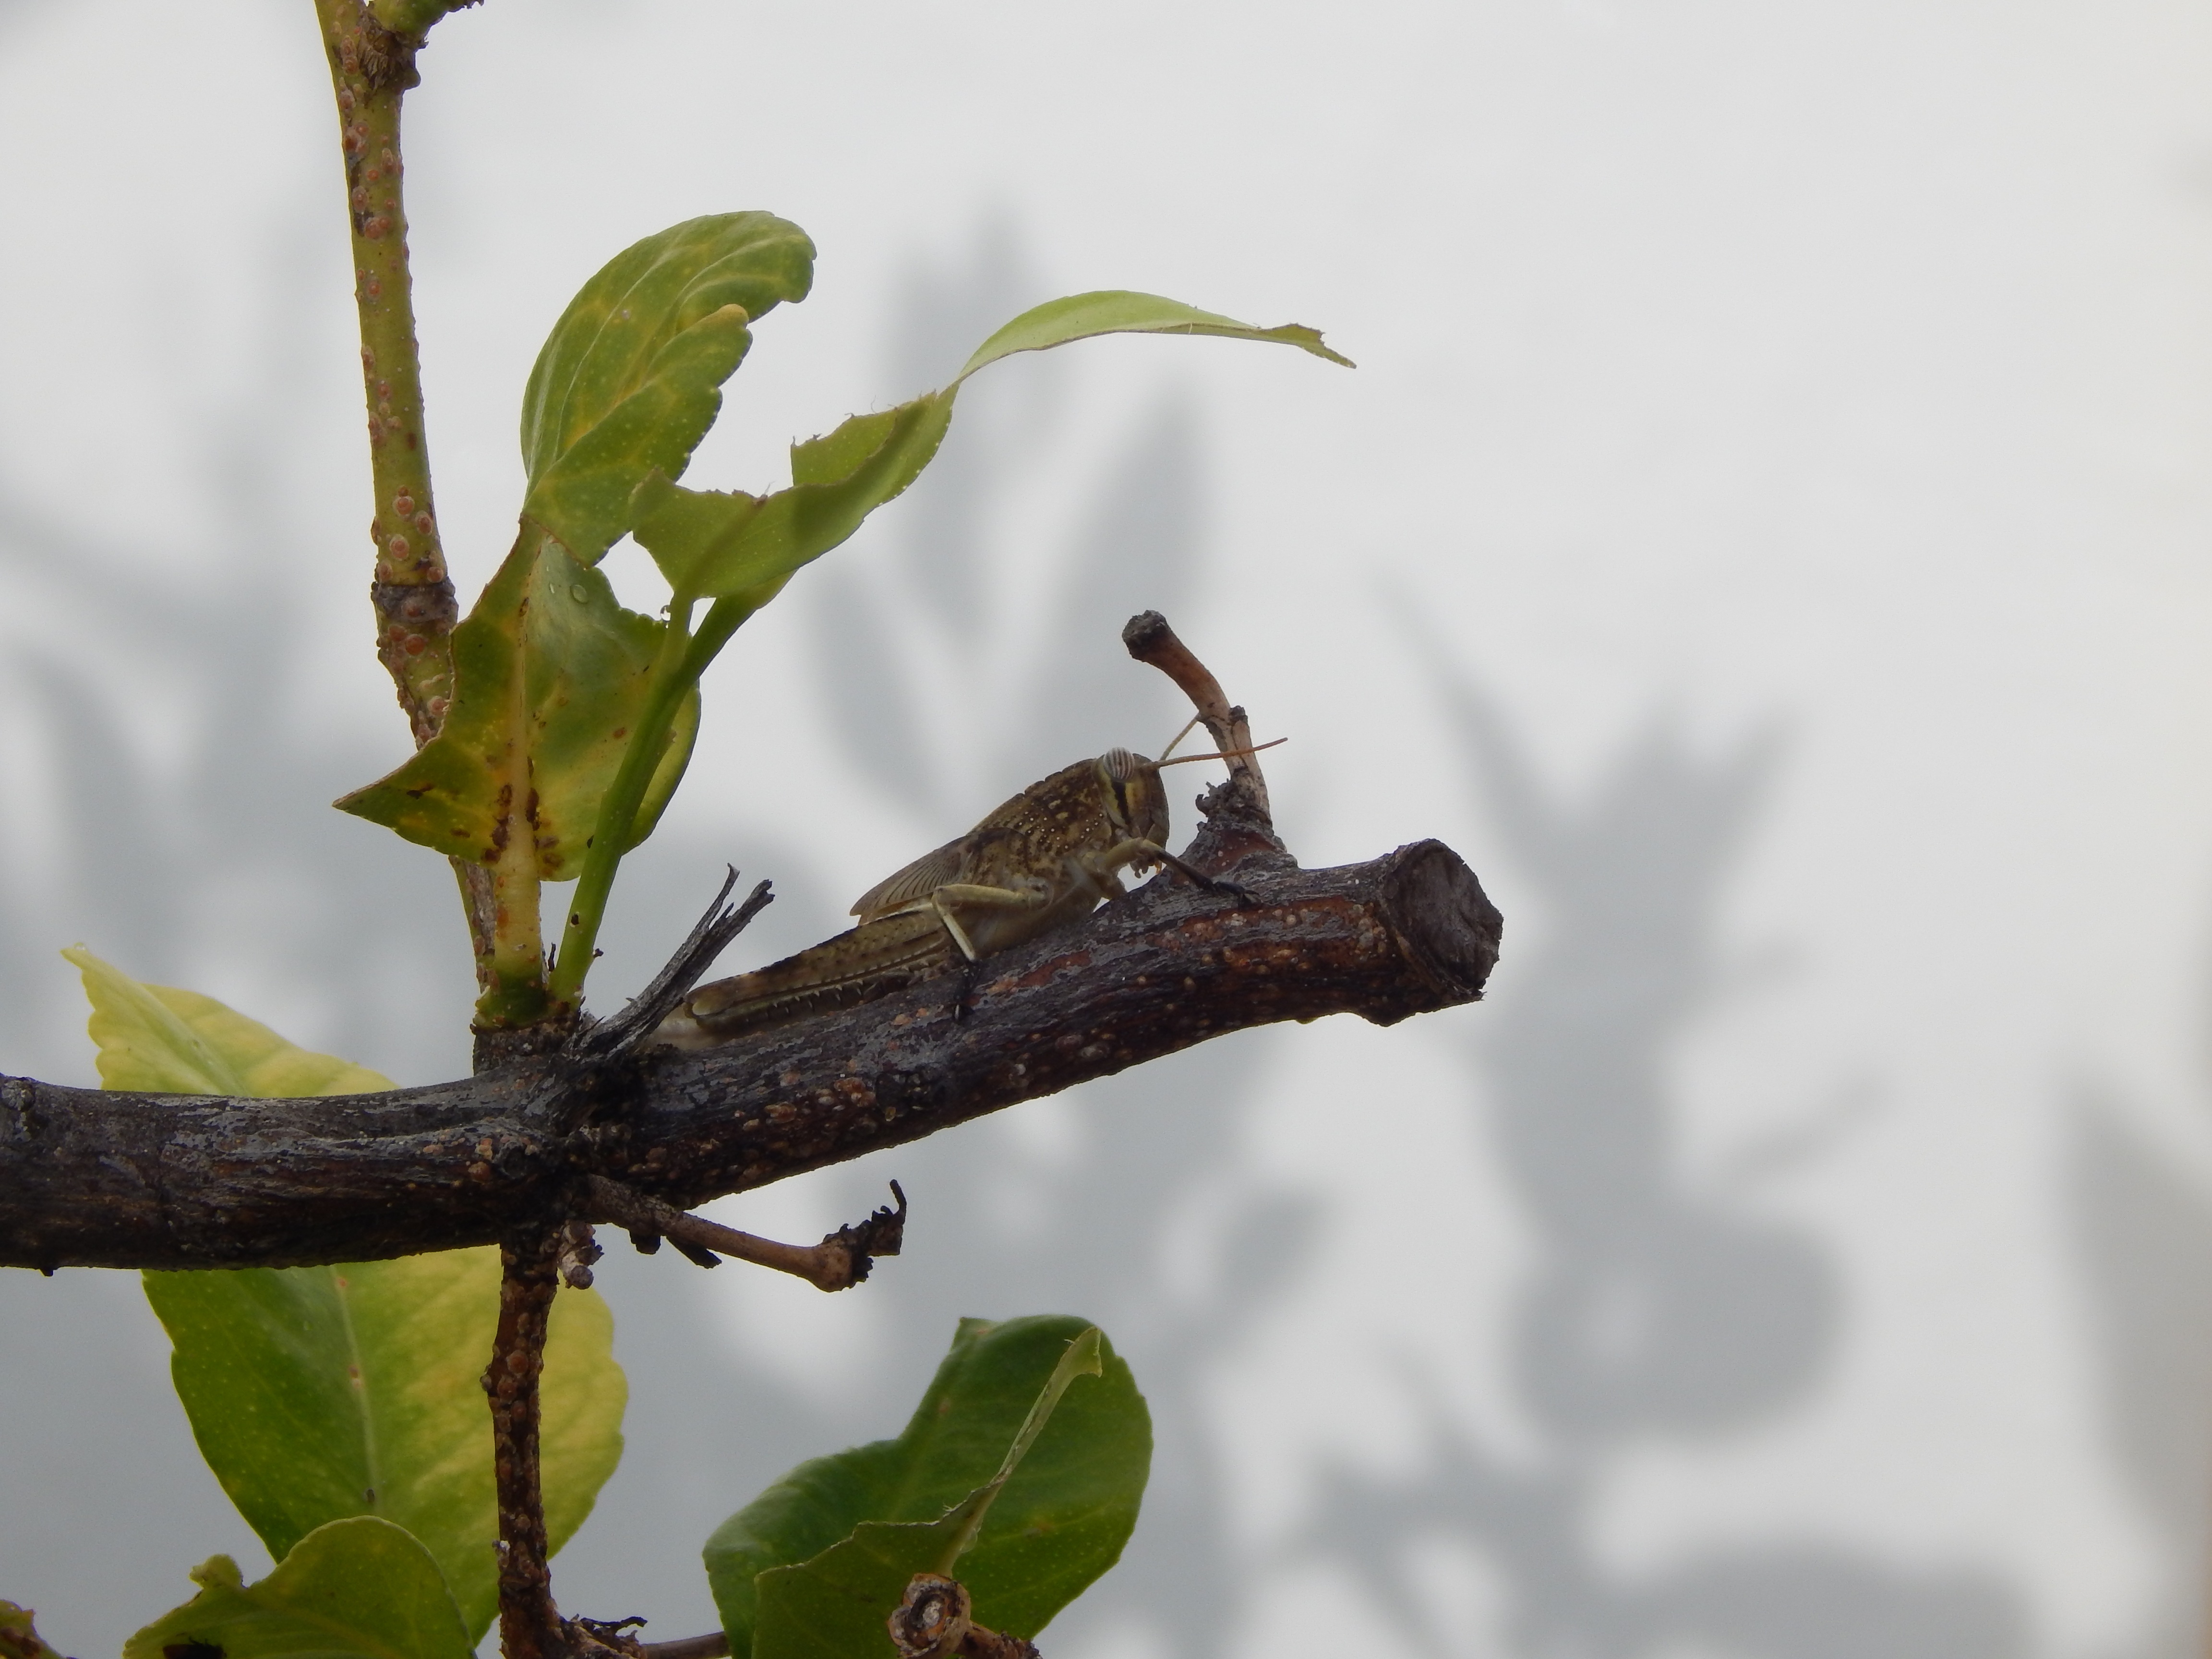
nature, branch, plant, white, leaf, flower, green, produce, insect, macro, shadow, flora, fauna, grille, grasshopper, macro photography